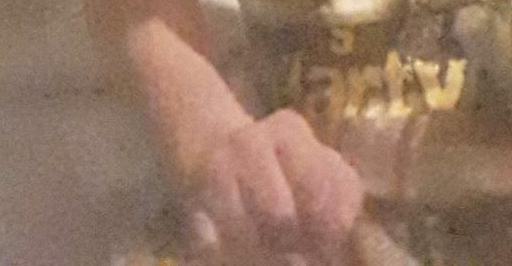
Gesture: no_gesture